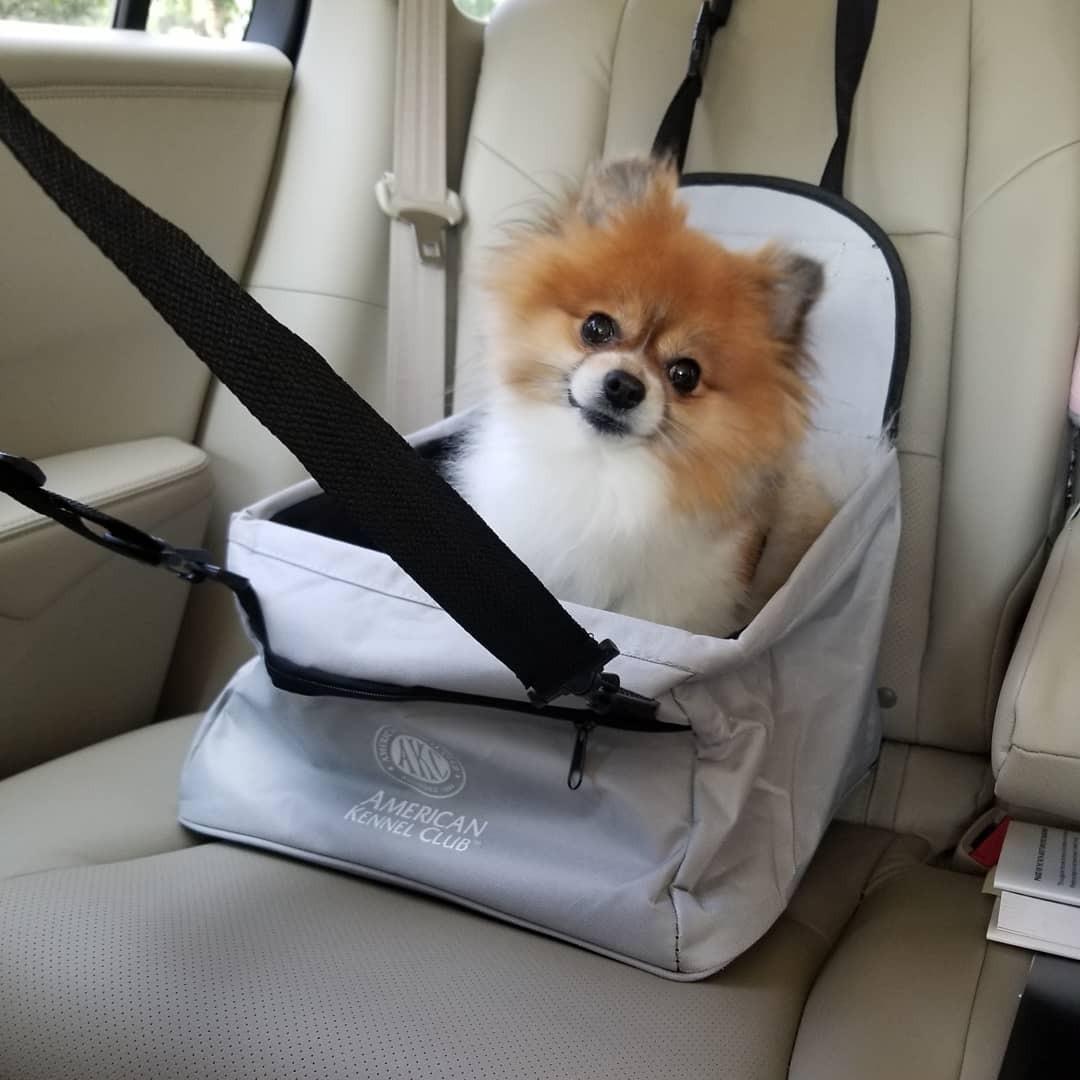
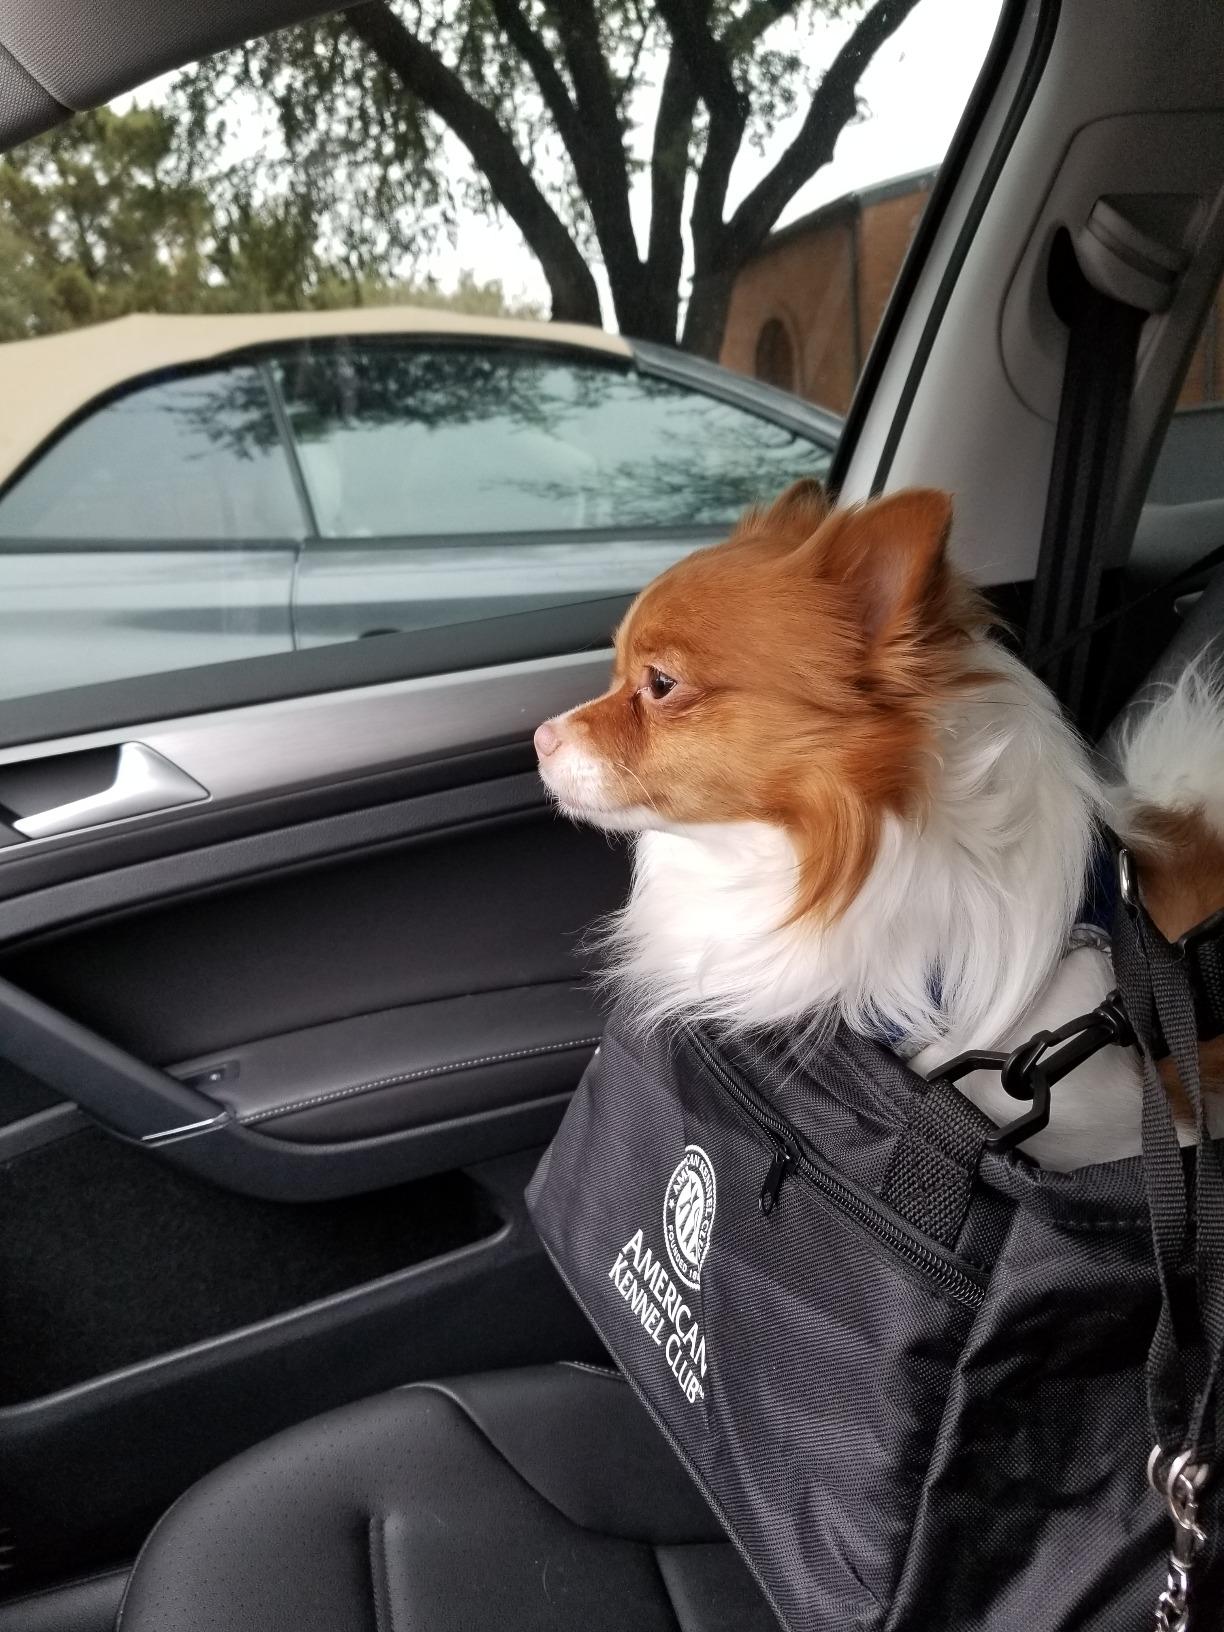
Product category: items_kennel
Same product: no